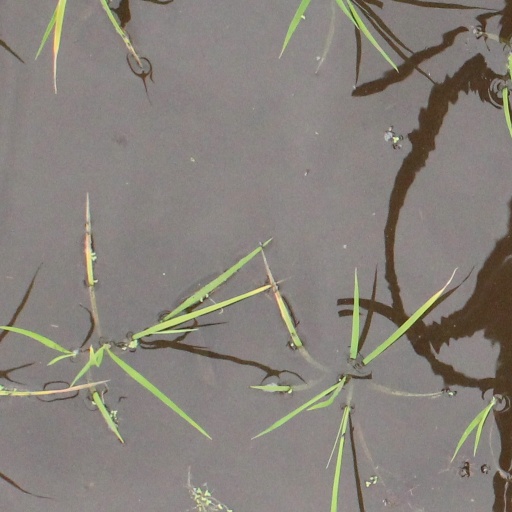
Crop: rice